Loamhedge

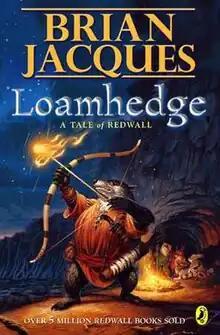
UK first edition cover

Loamhedge is a fantasy novel by an English author Brian Jacques, published in 2003. It is the 16th book in the "Redwall" series.